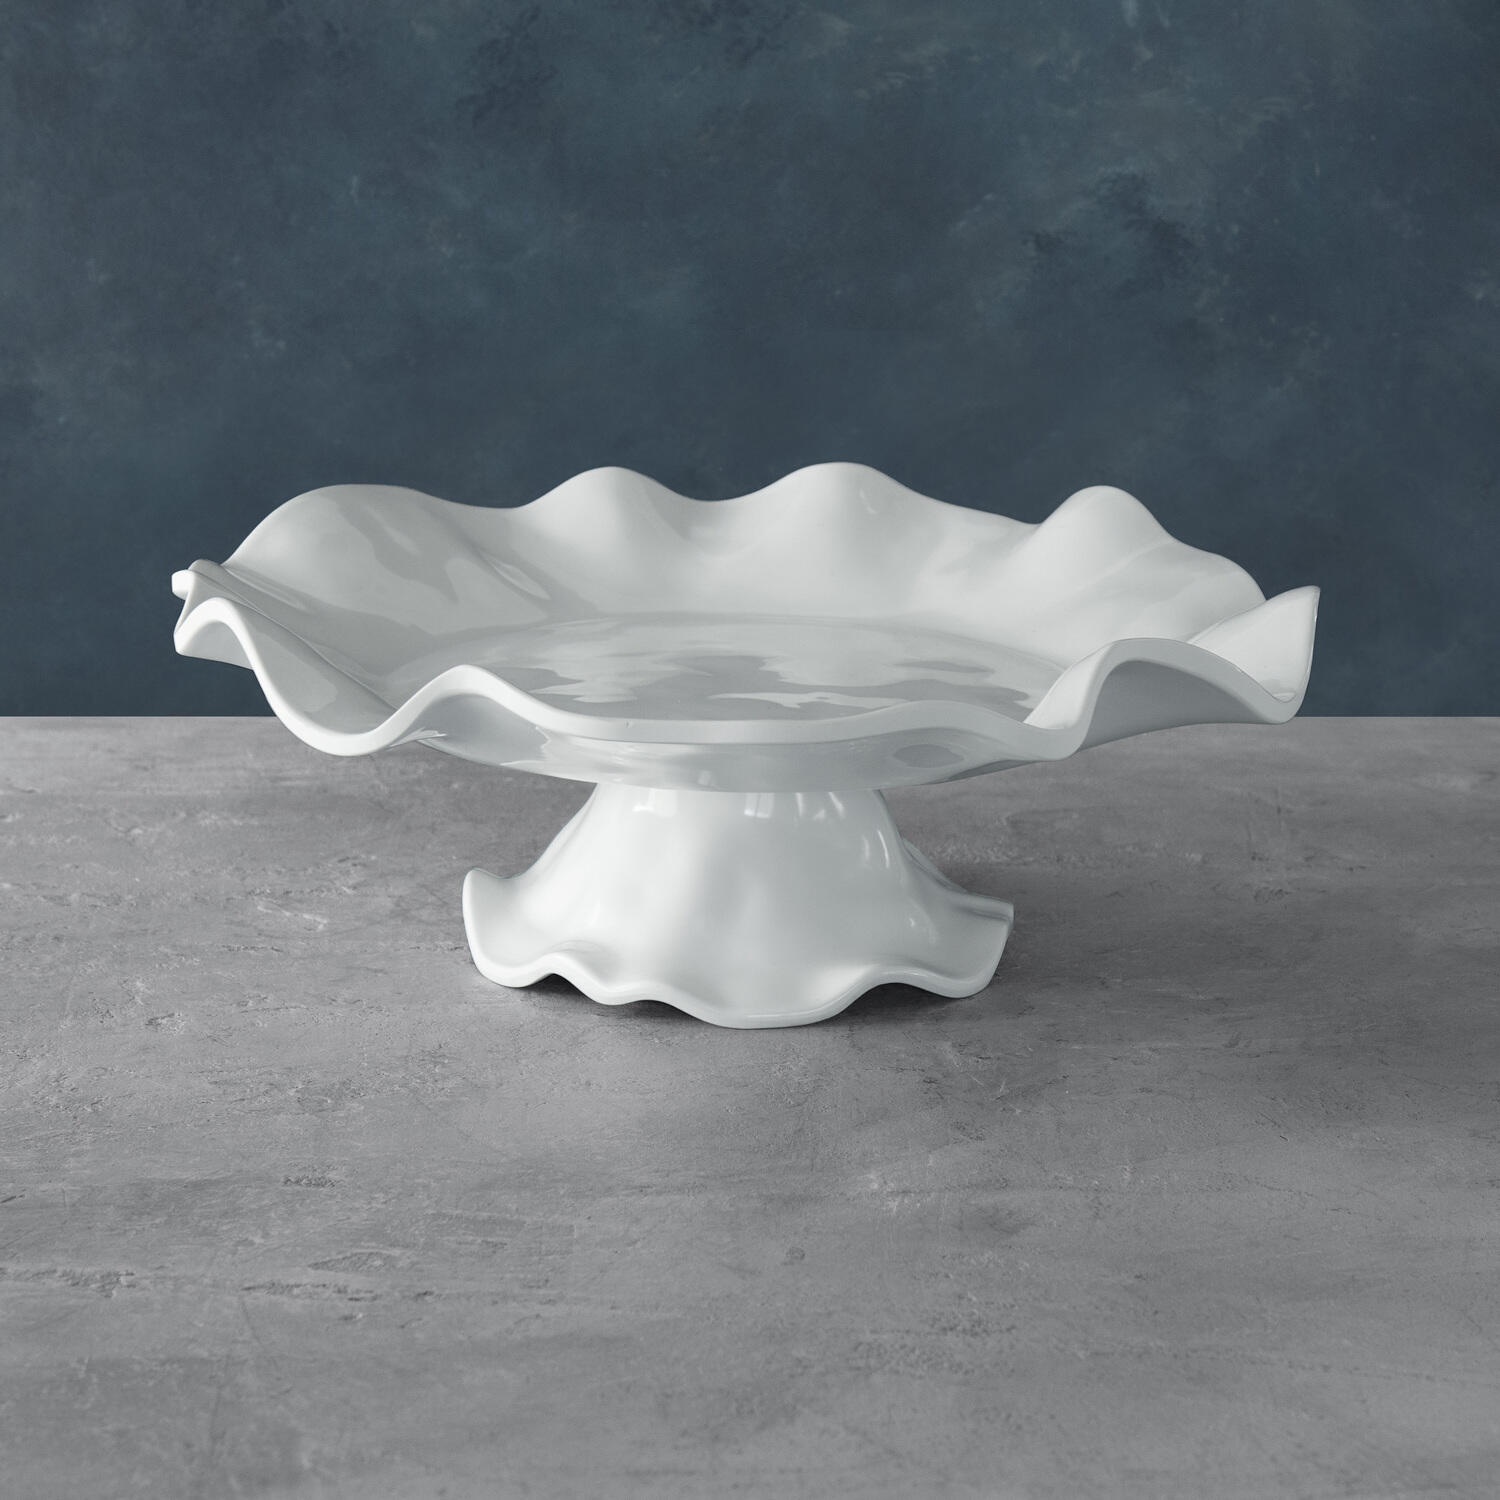
Beatriz Ball: Vida Havana Pedestal White
Beatriz Ball's VIDA Havana White Pedestal Cake Plate is the essence of high style in a shimmering luxury melamine that you'd swear was glazed ceramic stoneware. A natural for cakes and other baked goods, the beautifully designed piece is also an elegant surface on which to serve cheeses, canapés or other small bites. A unique gift for the baker in your life. Pair it with any of Beatriz Ball's lively Havana pieces to create a stunning tablescape. Pairs well with items from Beatriz Ball’s signature VENTO metal line, too. The versatile and cleverly designed white cake stand boasts a twist-off pedestal for easy storage. Inverted, the base doubles as a dip bowl when placed atop the round platter. Made of luxury melamine for everyday enjoyment, this piece is ideally suited for indoor and outdoor entertainment. Dishwasher safe (top rack), heavy-weight, break resistant and durable, food safe, BPA and PABA free.
Brand: Opie and Eleanors
Category: Home & Garden > Kitchen & Dining > Tableware > Serveware > Cake Stands